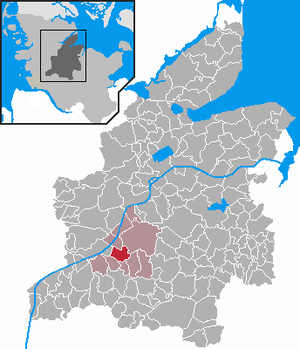
Hamweddel
Kort
Hamweddel er en kommune og en by i det nordlige Tyskland, beliggende i Amt Jevenstedt i den sydlige del af Kreis Rendsborg-Egernførde. Kreis Rendsborg-Egernførde ligger i den centrale del af delstaten Slesvig-Holsten.